Sangar (fortification)

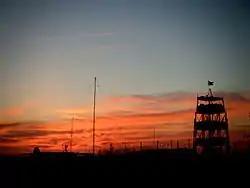
Supersangar at the British forward operating base, Price, Gereshk, Afghanistan (photograph taken in 2013 during the War in Afghanistan)

More recently, the use of the term has been extended to cover a wider range of small, semi-permanent fortified positions. The Independent Monitoring Commission stated immediately after The Troubles in Northern Ireland: